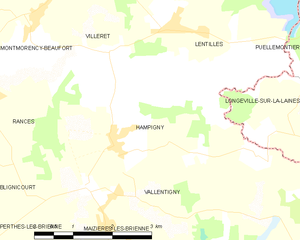
Carte des communes françaises: Hampigny